Pacific oyster

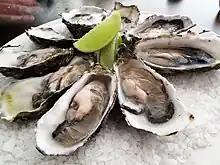
Pacific oysters prepared for eating

"M. gigas" was originally described by the Swedish naturalist Carl Peter Thunberg in 1795. It is native to the Northwest Pacific, and occurs primarily in temperate waters between 30° N and 48° N. It is now the most widely farmed and commercially important oyster in the world, as it is very easy to grow, environmentally tolerant, and easily spread from one area to another. The most significant introductions were to the Pacific Coast of the United States in the 1920s and to France in 1966. In most places, the Pacific oyster was introduced to replace the native oyster stocks which were seriously dwindling due to overfishing or disease. In addition, this species was introduced to create an industry that was previously not available at all in that area. In addition to intentional introductions, the Pacific oyster has spread through accidental introductions either through larvae in ballast water or on the hulls of ships. In some places in the world, though, it is considered by biosecurity, primary industry, and conservation departments and ministries to be an invasive species, where it is outcompeting native species, such as the Olympia oyster in Puget Sound, Washington; the rock oyster, "Saccostrea commercialis", in the North Island of New Zealand; and the blue mussel, "Mytilus edulis", in the Wadden Sea.